Negative-strand RNA virus

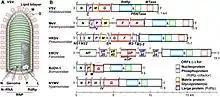
Vesicular stomatitis virus (VSV) virion and "Mononegavirales" genomes

All viruses in "Negarnaviricota" are negative-sense, single-stranded RNA (−ssRNA) viruses. They have genomes made of RNA, which are single instead of double-stranded. Their genomes are negative sense, meaning that messenger RNA (mRNA) can be synthesized directly from the genome by the viral enzyme RNA-dependent RNA polymerase (RdRp), also called RNA replicase, which is encoded by all −ssRNA viruses. Excluding viruses in the genus "Tenuivirus" and some in the family "Chuviridae", all −ssRNA viruses have linear rather than circular genomes, and the genomes may be segmented or non-segmented. All −ssRNA genomes contain terminal inverted repeats, which are palindromic nucleotide sequences at each end of the genome.